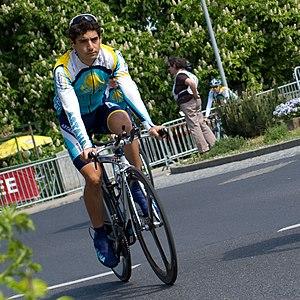
Jesús Hernández, Tour de Romandie 2009 – 3e étape - contre-la-montre par équipes